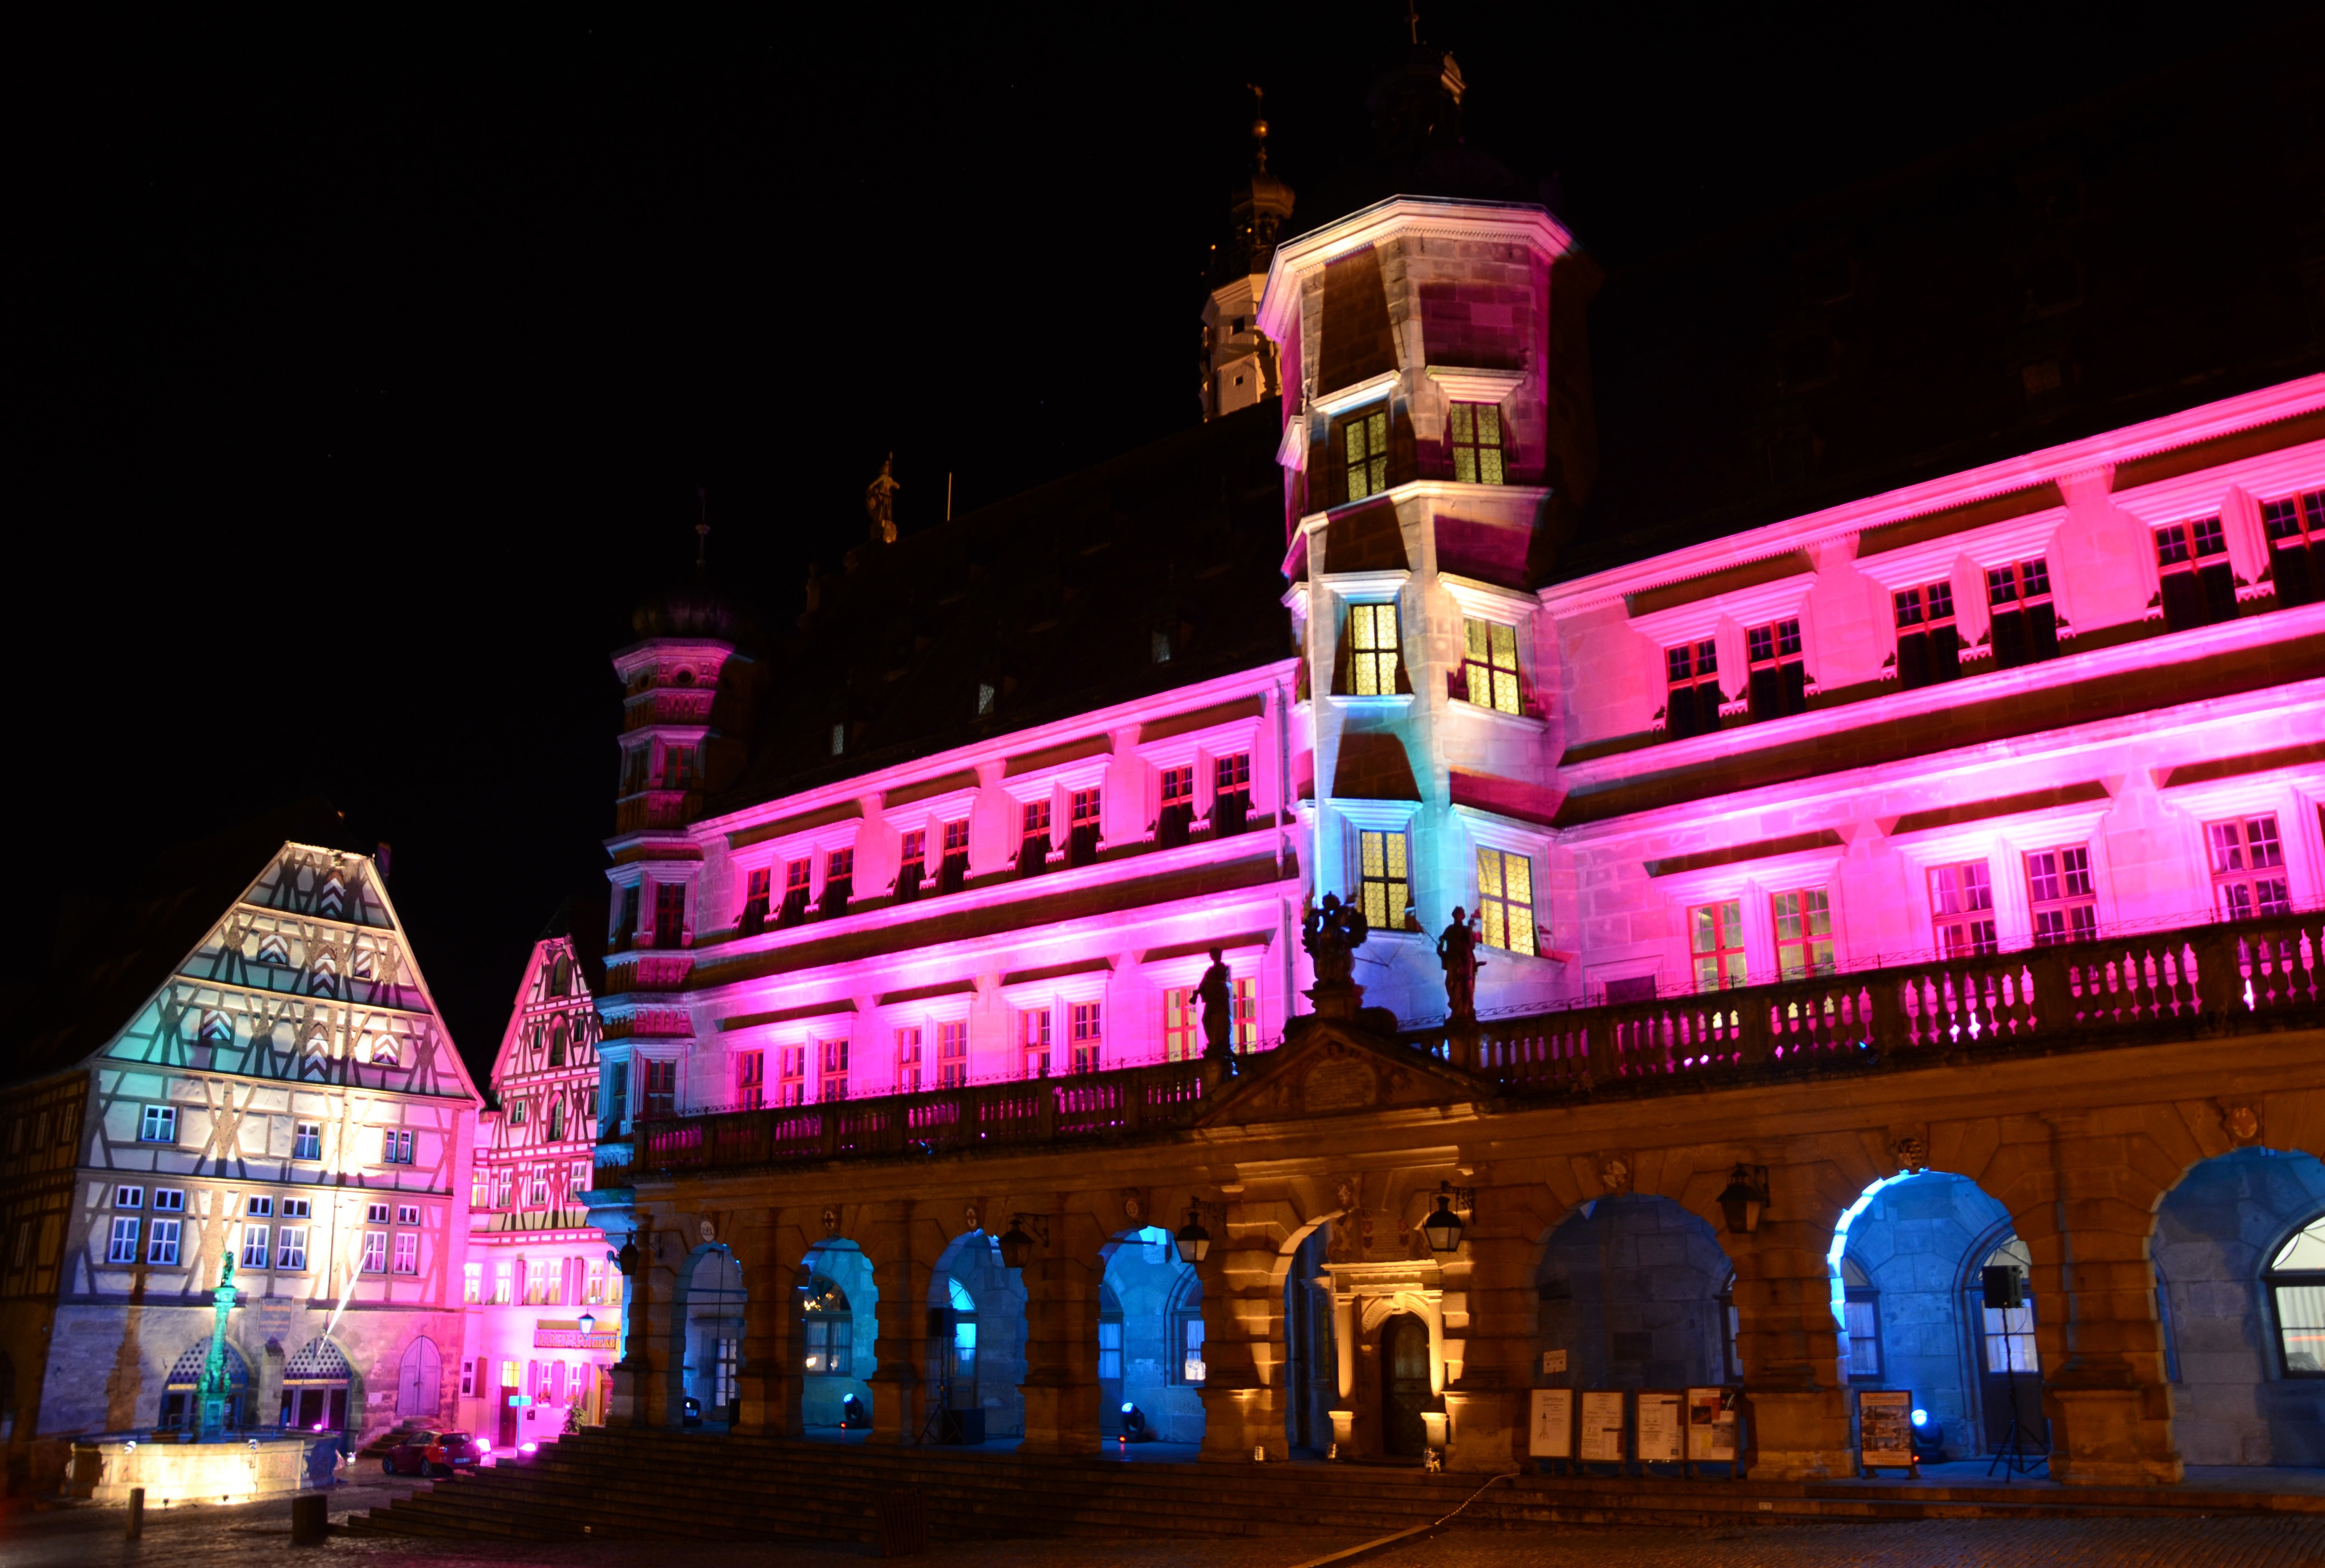
architecture, skyline, night, city, urban, cityscape, evening, landmark, lighting, light show, outside, lights, buildings, germany, beautiful, cities, destinations, rothenburg